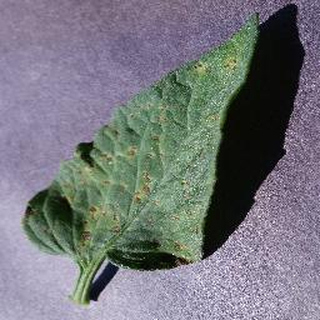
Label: tomato_septoria_leaf_spot